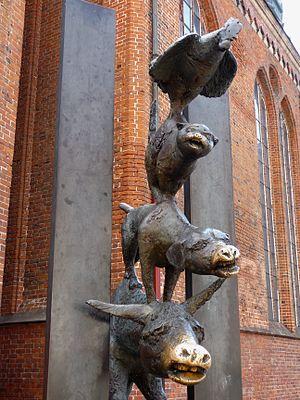
Les Musiciens de Brême est un conte de Jacob et Wilhelm Grimm. Il figure dans Contes de l'enfance et du foyer dans la deuxième édition de 1819.
L'église Saint-Pierre est une église évangélique luthérienne de Riga, la capitale de Lettonie, dont elle est l'un des symboles les plus connus. Les premiers documents en faisant mention datent de 1209. Sa tour mesure 123,5 m, dont 64,5 m pour la flèche.